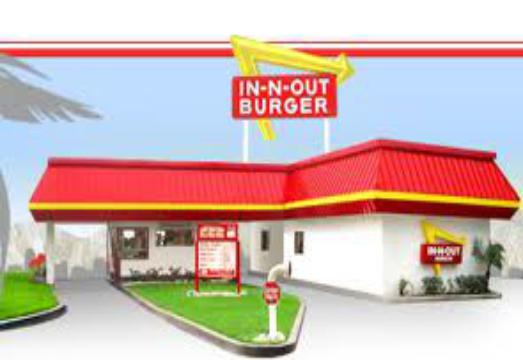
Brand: In-N-Out Burger
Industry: Food